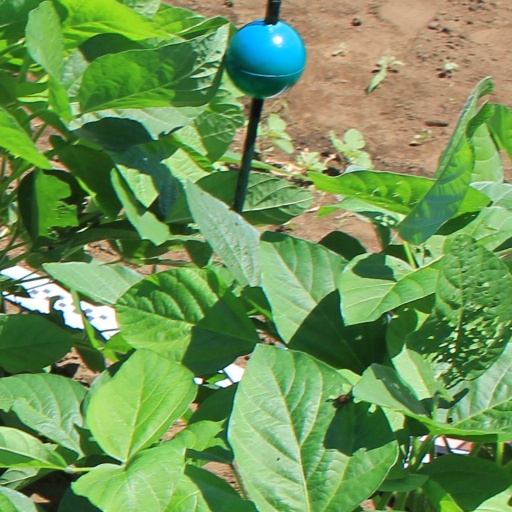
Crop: soybean